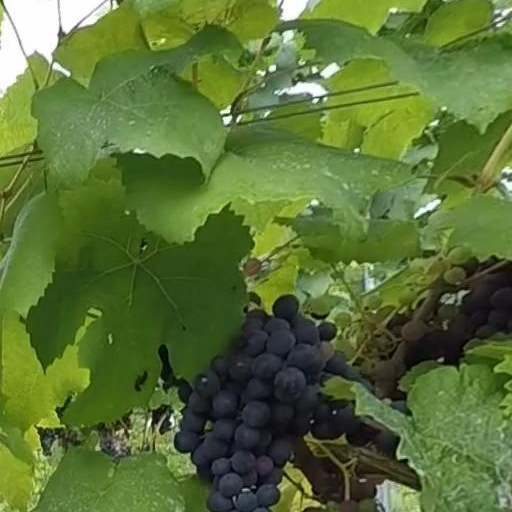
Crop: grape